R. M. Williams

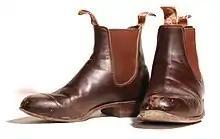
A pair of R. M. Williams elastic-sided boots

Williams learned his leather-working skills from an Aboriginal stockman called "Dollar Mick" Smith, making bridles, pack saddles and riding boots near Nepabunna in the northern Flinders Ranges. He set up a workshop and employed local Adnyamathanha people from the Nepabunna Mission, who played an important part in building up his business between 1932 and 1934. Williams had since 1927 been employed as a missionary by the United Aborigines Mission (UAM), an interdenominational Christian group which had set up the mission in 1931. In 1932, with his son's illness and the expense of hospital treatment, he was in need of money and began selling his saddles to Sir Sidney Kidman, a wealthy pastoralist.